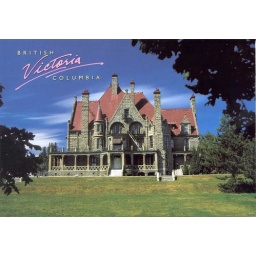
This is craigdarroch Castle another beautiful building in Victoria..was build by the same person who build hatley caslte as well..